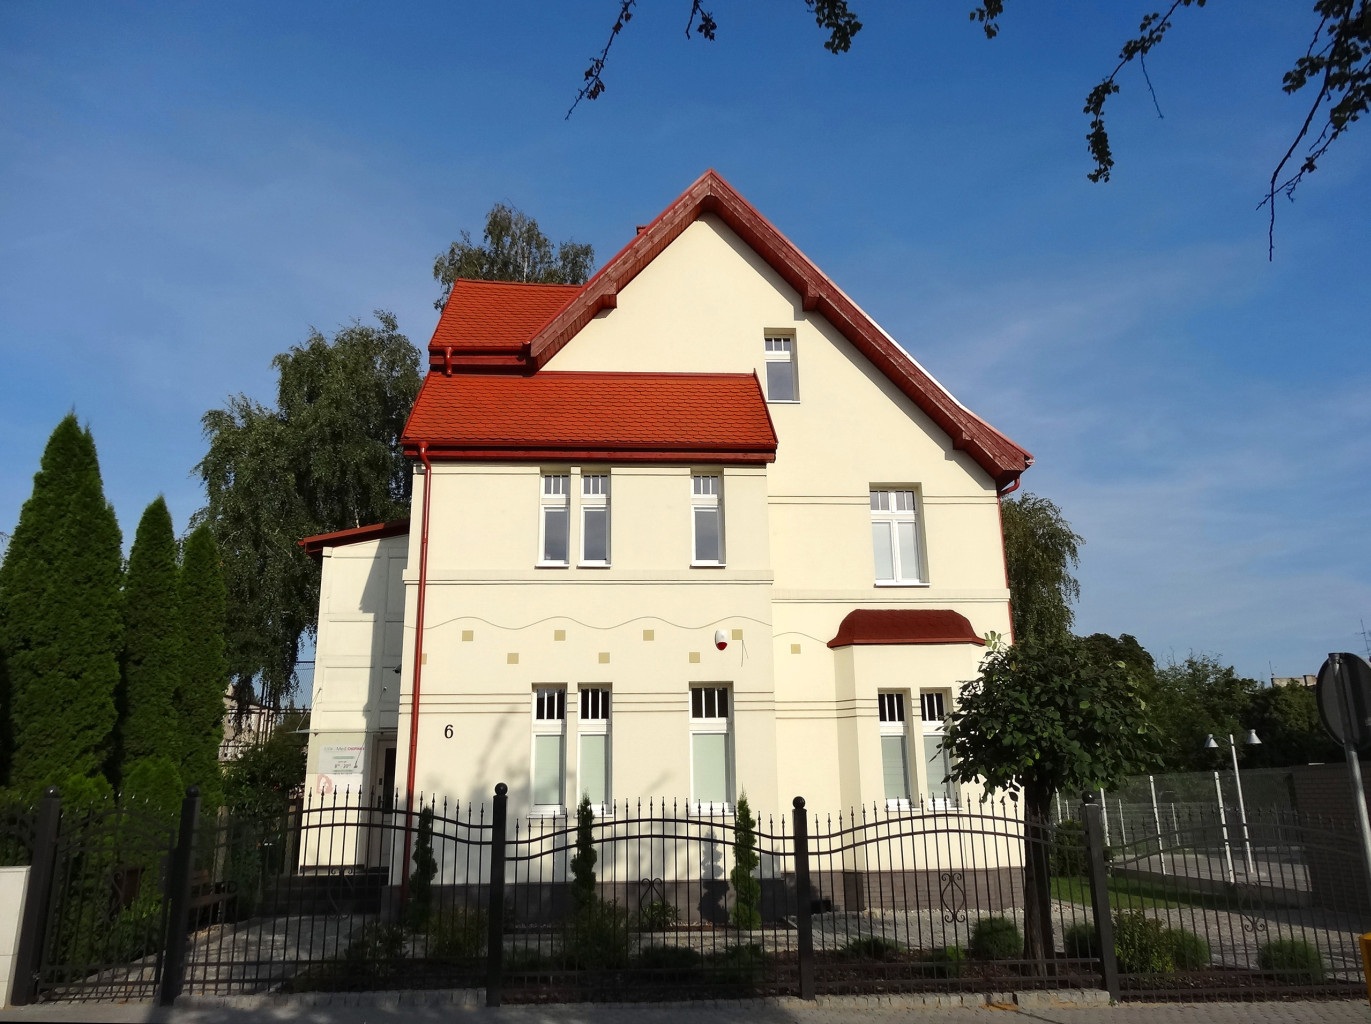
villa, house, building, home, cottage, facade, property, church, chapel, exterior, residential, historic, place of worship, estate, real estate, residential area, bydgoszcz